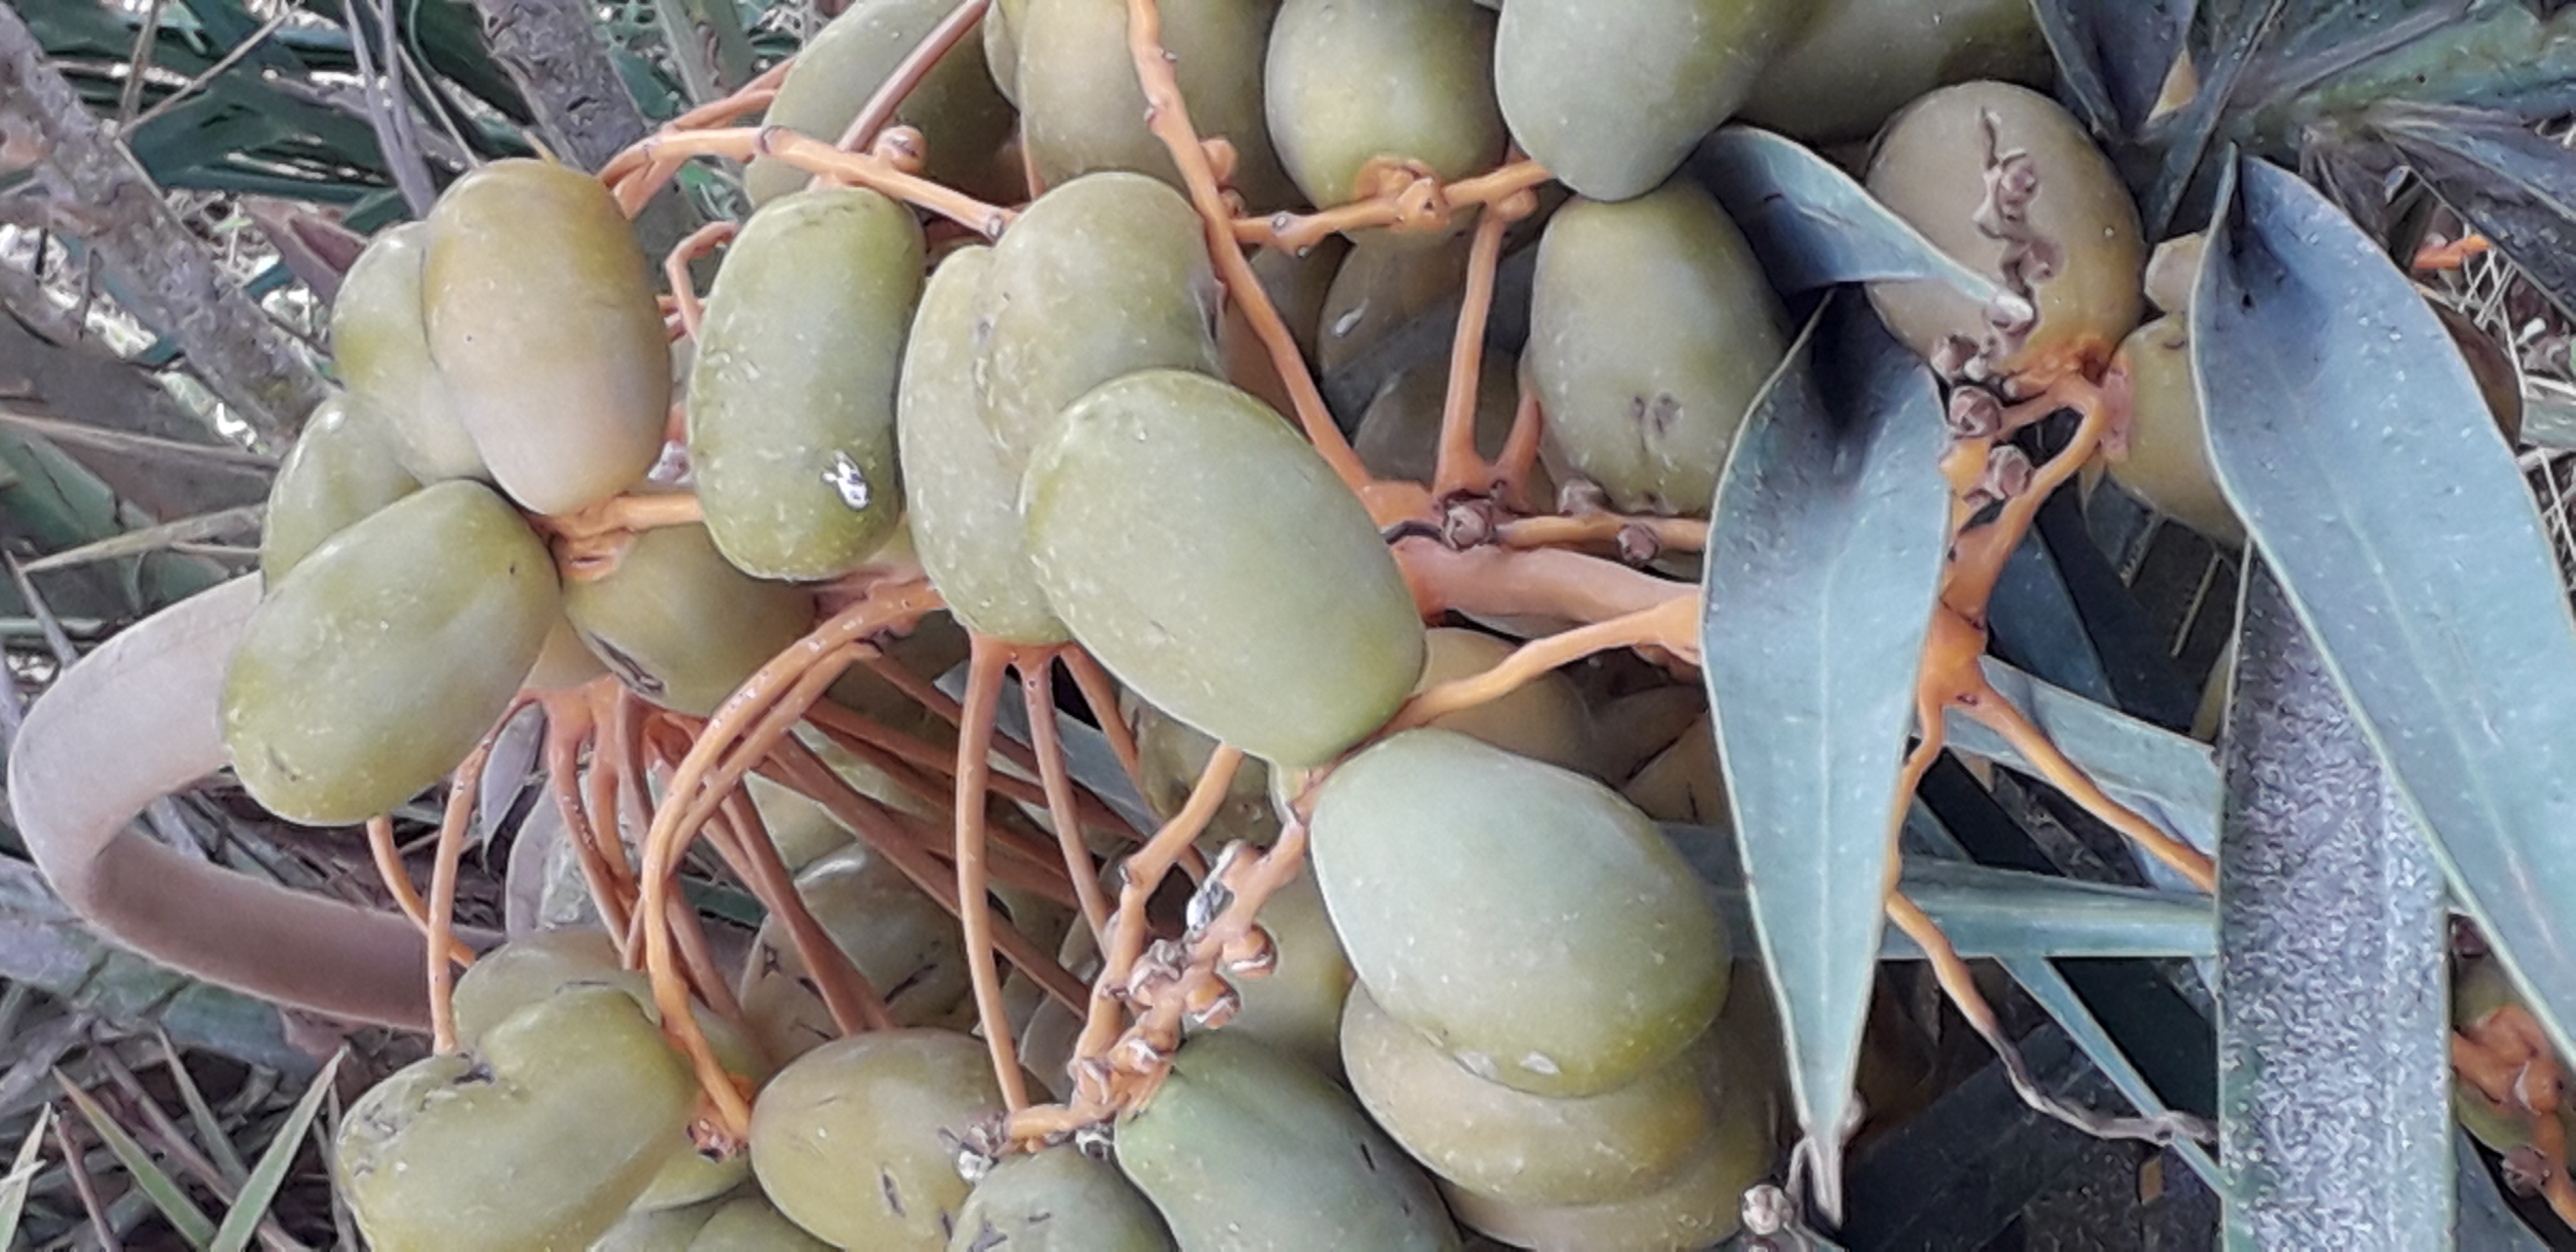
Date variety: Boufagous